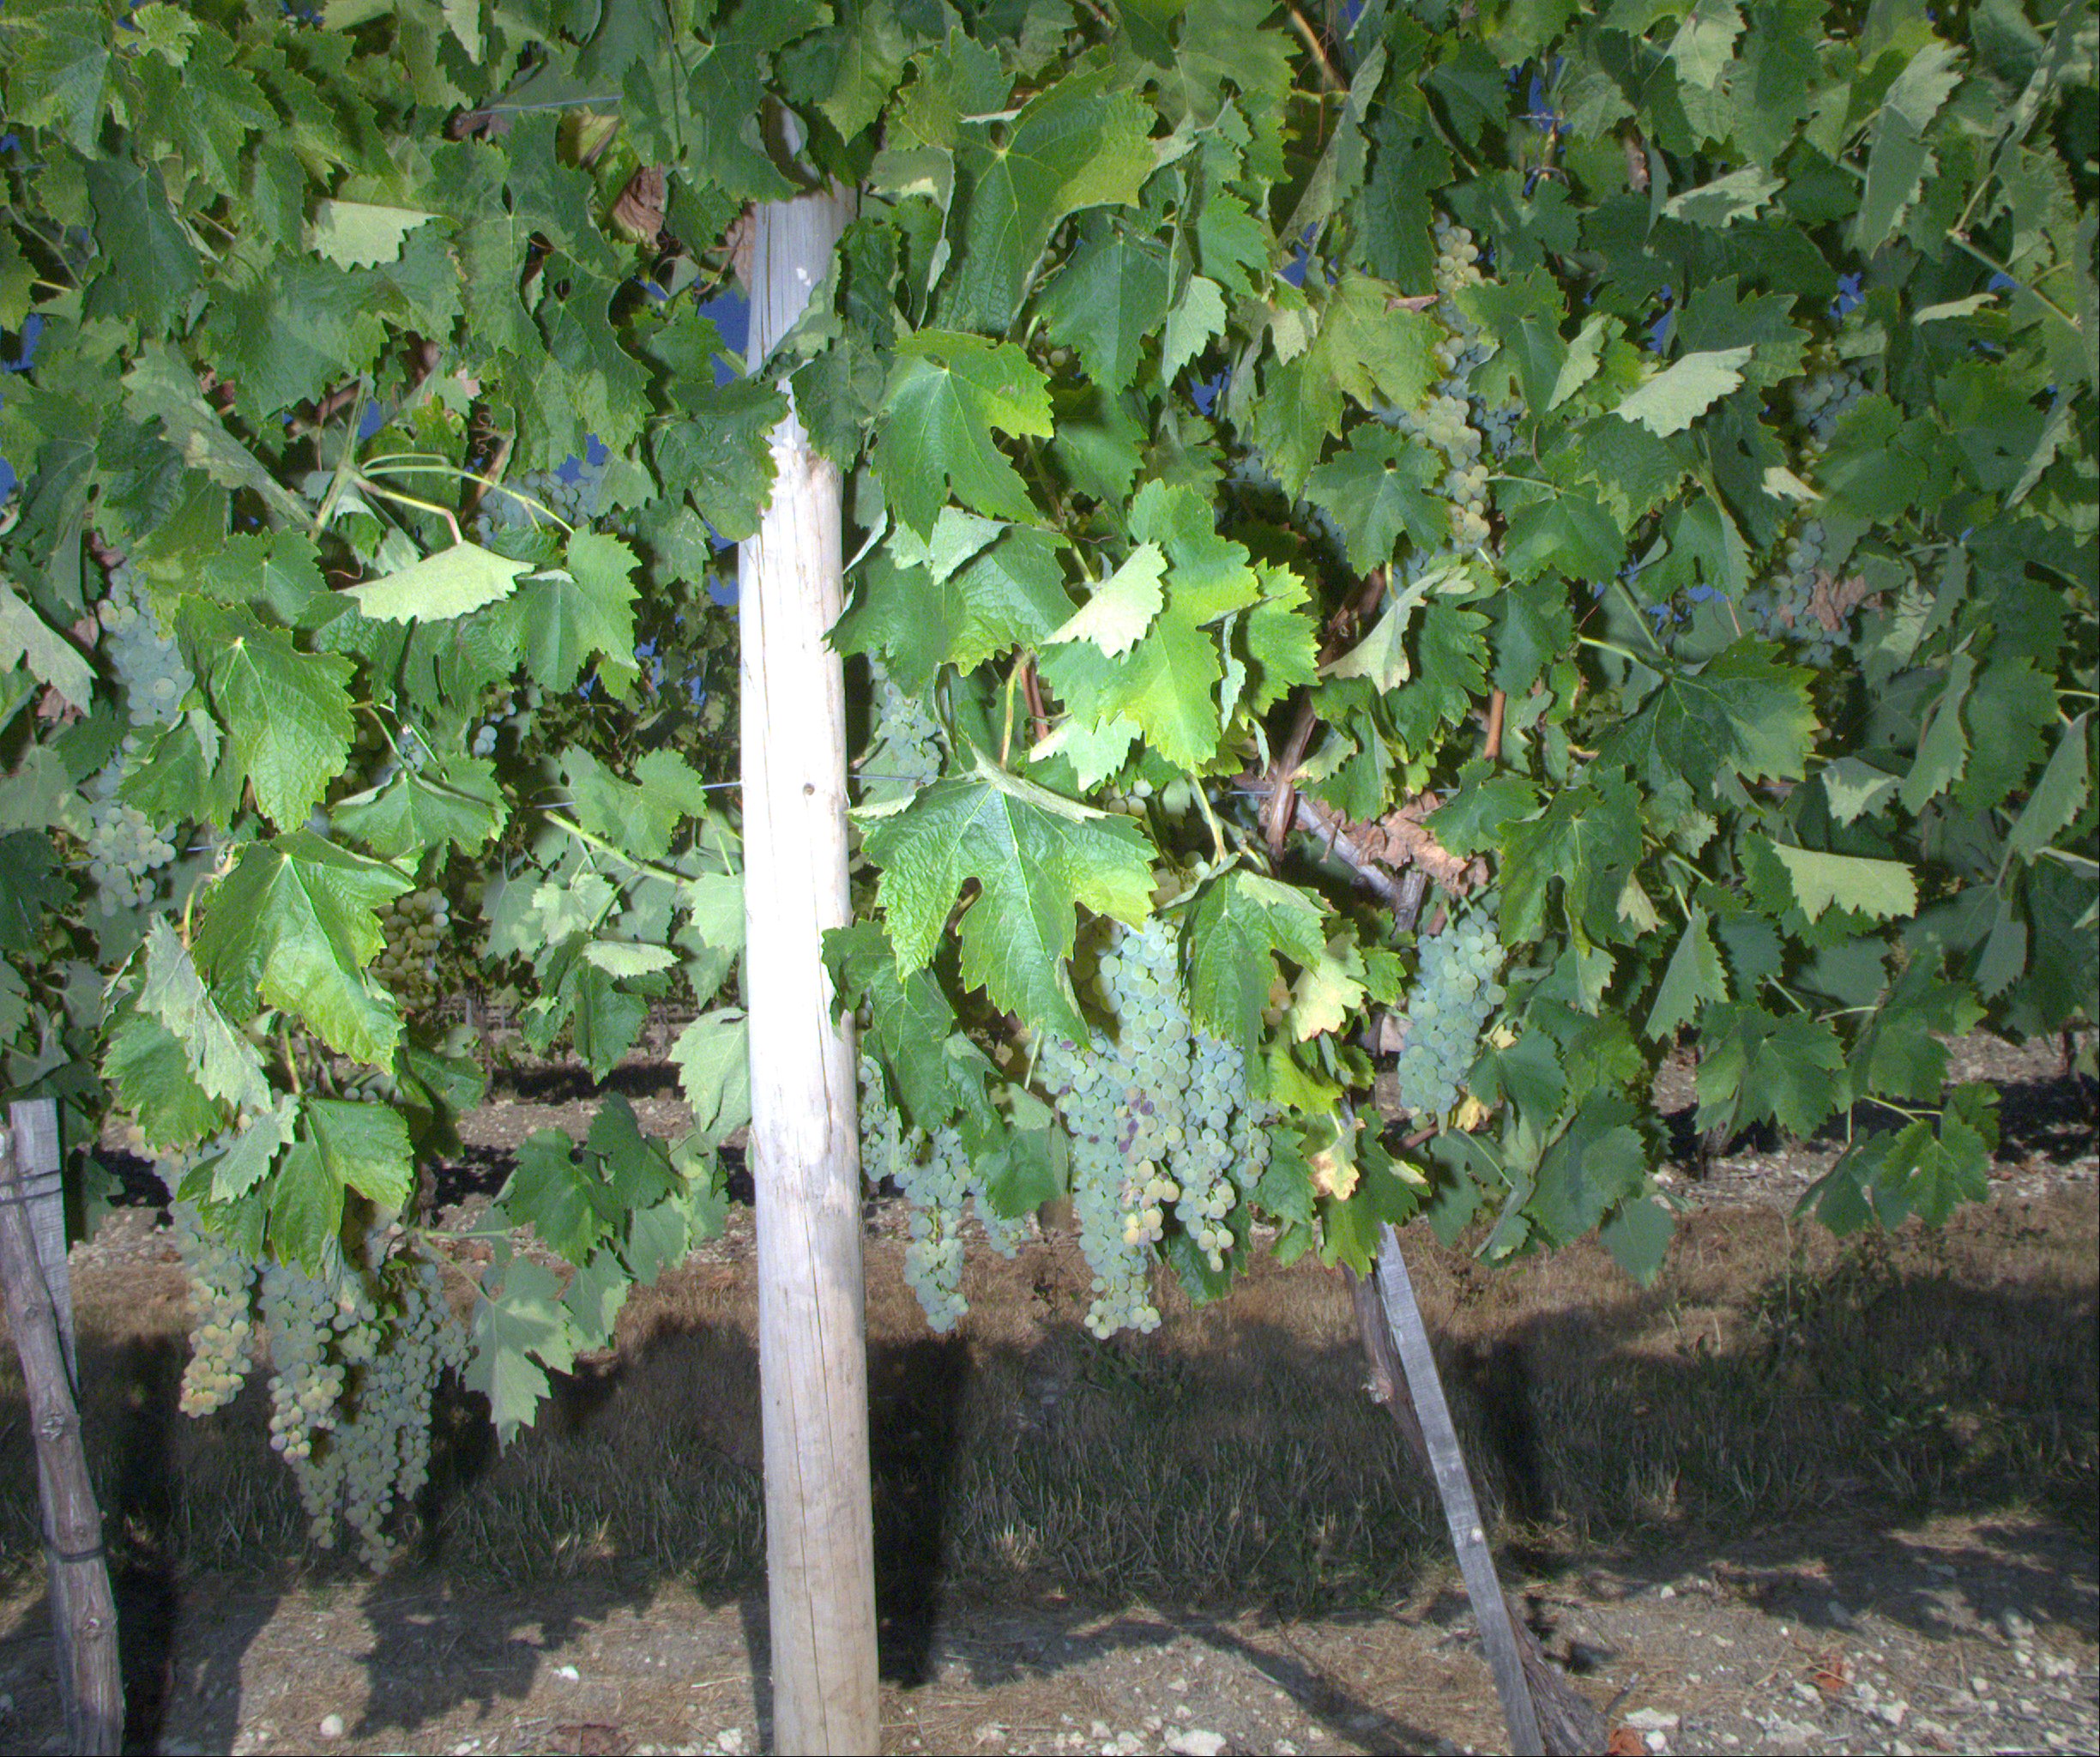
Grape variety: ugni-blanc
Disease: confounding disease (conf)